Cornelia (mother of the Gracchi)

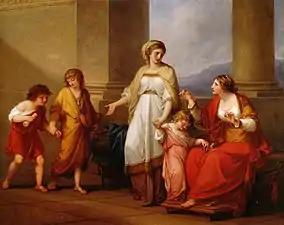
"Cornelia, Mother of the Gracchi" (1785) by Angelica Kauffman

The manuscripts of Cornelius Nepos, the earliest Latin biographer (ca. 110-24 BC), include several excerpts from a letter supposedly composed by Cornelia to Gaius (her younger son). If the letters are authentic, they would make Cornelia one of only four Roman women whose writings survive to the present day, and they would show how Roman women wielded considerable influence in political families. Additionally, this would make Cornelia the first woman in her own family who wrote and passed down the importance of writing to her posterity. The letters may be dated to just before Gaius' tribunate in 122 BC (Gaius would be killed the following year in 121 BC, over a decade after the death of his brother Tiberius in 133 BC). The wording in the letter is very interesting, insomuch as it uses the first person, is very assertive and displays copious amounts of raw emotion, which may have been new and unusual for a woman writing at that time, particularly to a man of such important social standing. The two excerpts read as follows: